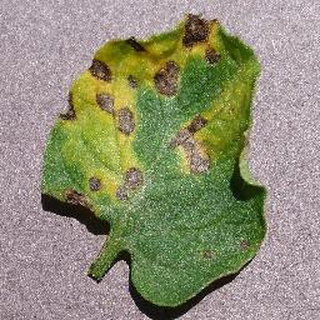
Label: tomato_septoria_leaf_spot